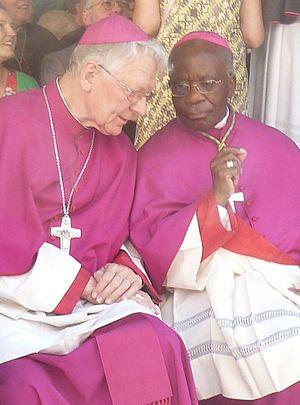
Mgrs Luc van Looy et Augustine Kasujja à la procession du précieux sang de Bruges en 2017.
Luc Van Looy, né le 28 septembre 1941 à Tielen, dans la province d’Anvers, est un prêtre salésien belge, trentième évêque de Gand.
Les Salésiens de Don Bosco forment une congrégation cléricale de droit pontifical.